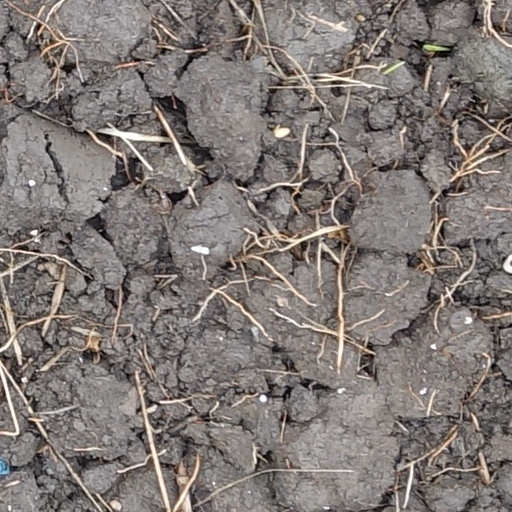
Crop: wheat